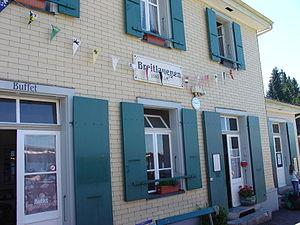
Le chemin de fer de la Schynige Platte est une ligne de chemin de fer à crémaillère suisse reliant, depuis le 14 juin 1893, Wilderswil à la gare de Schynige Platte, dans le canton de Berne.